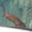
Label: otter